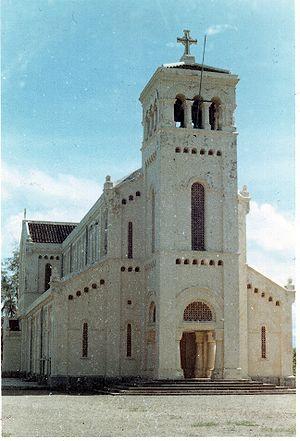
François-Arsène-Jean-Marie-Eugène Lemasle, né le 19 décembre 1874 à Servon et mort le 26 septembre 1946 à Saïgon, est un missionnaire français qui fut vicaire apostolique à Hué.
La basilique Notre-Dame de La Vang est une église catholique du centre du Viêt Nam située dans le village de La Vang, dans le district de Hai Lang, province de Quang Tri. Elle a été détruite pendant la guerre du Vietnam par les bombardements américains en 1972 : il n'en reste aujourd'hui que le clocher et le mur auquel il s'adosse. « La » signifie feuille et « Vang », graine d'herbe.